Robert Allen Rolfe

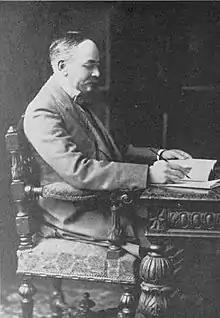

Robert Allen Rolfe (1855, Wilford, Nottinghamshire – 1921, Richmond, Surrey) was an English botanist specialising in the study of orchids. For a time he worked in the gardens at Welbeck Abbey. He entered Kew in 1879 and became second assistant.